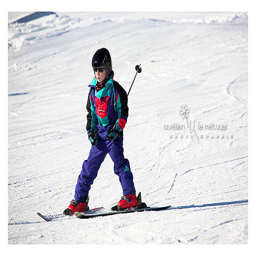
A little kid skiing down a hill holding ski poles.
A young child heading down a slope on skis
Brightly dressed person on a pair of skis.
A kid on skies glides down the snow- covered hillside.
A young skier in a purple and green snow suit moving down the mountain.